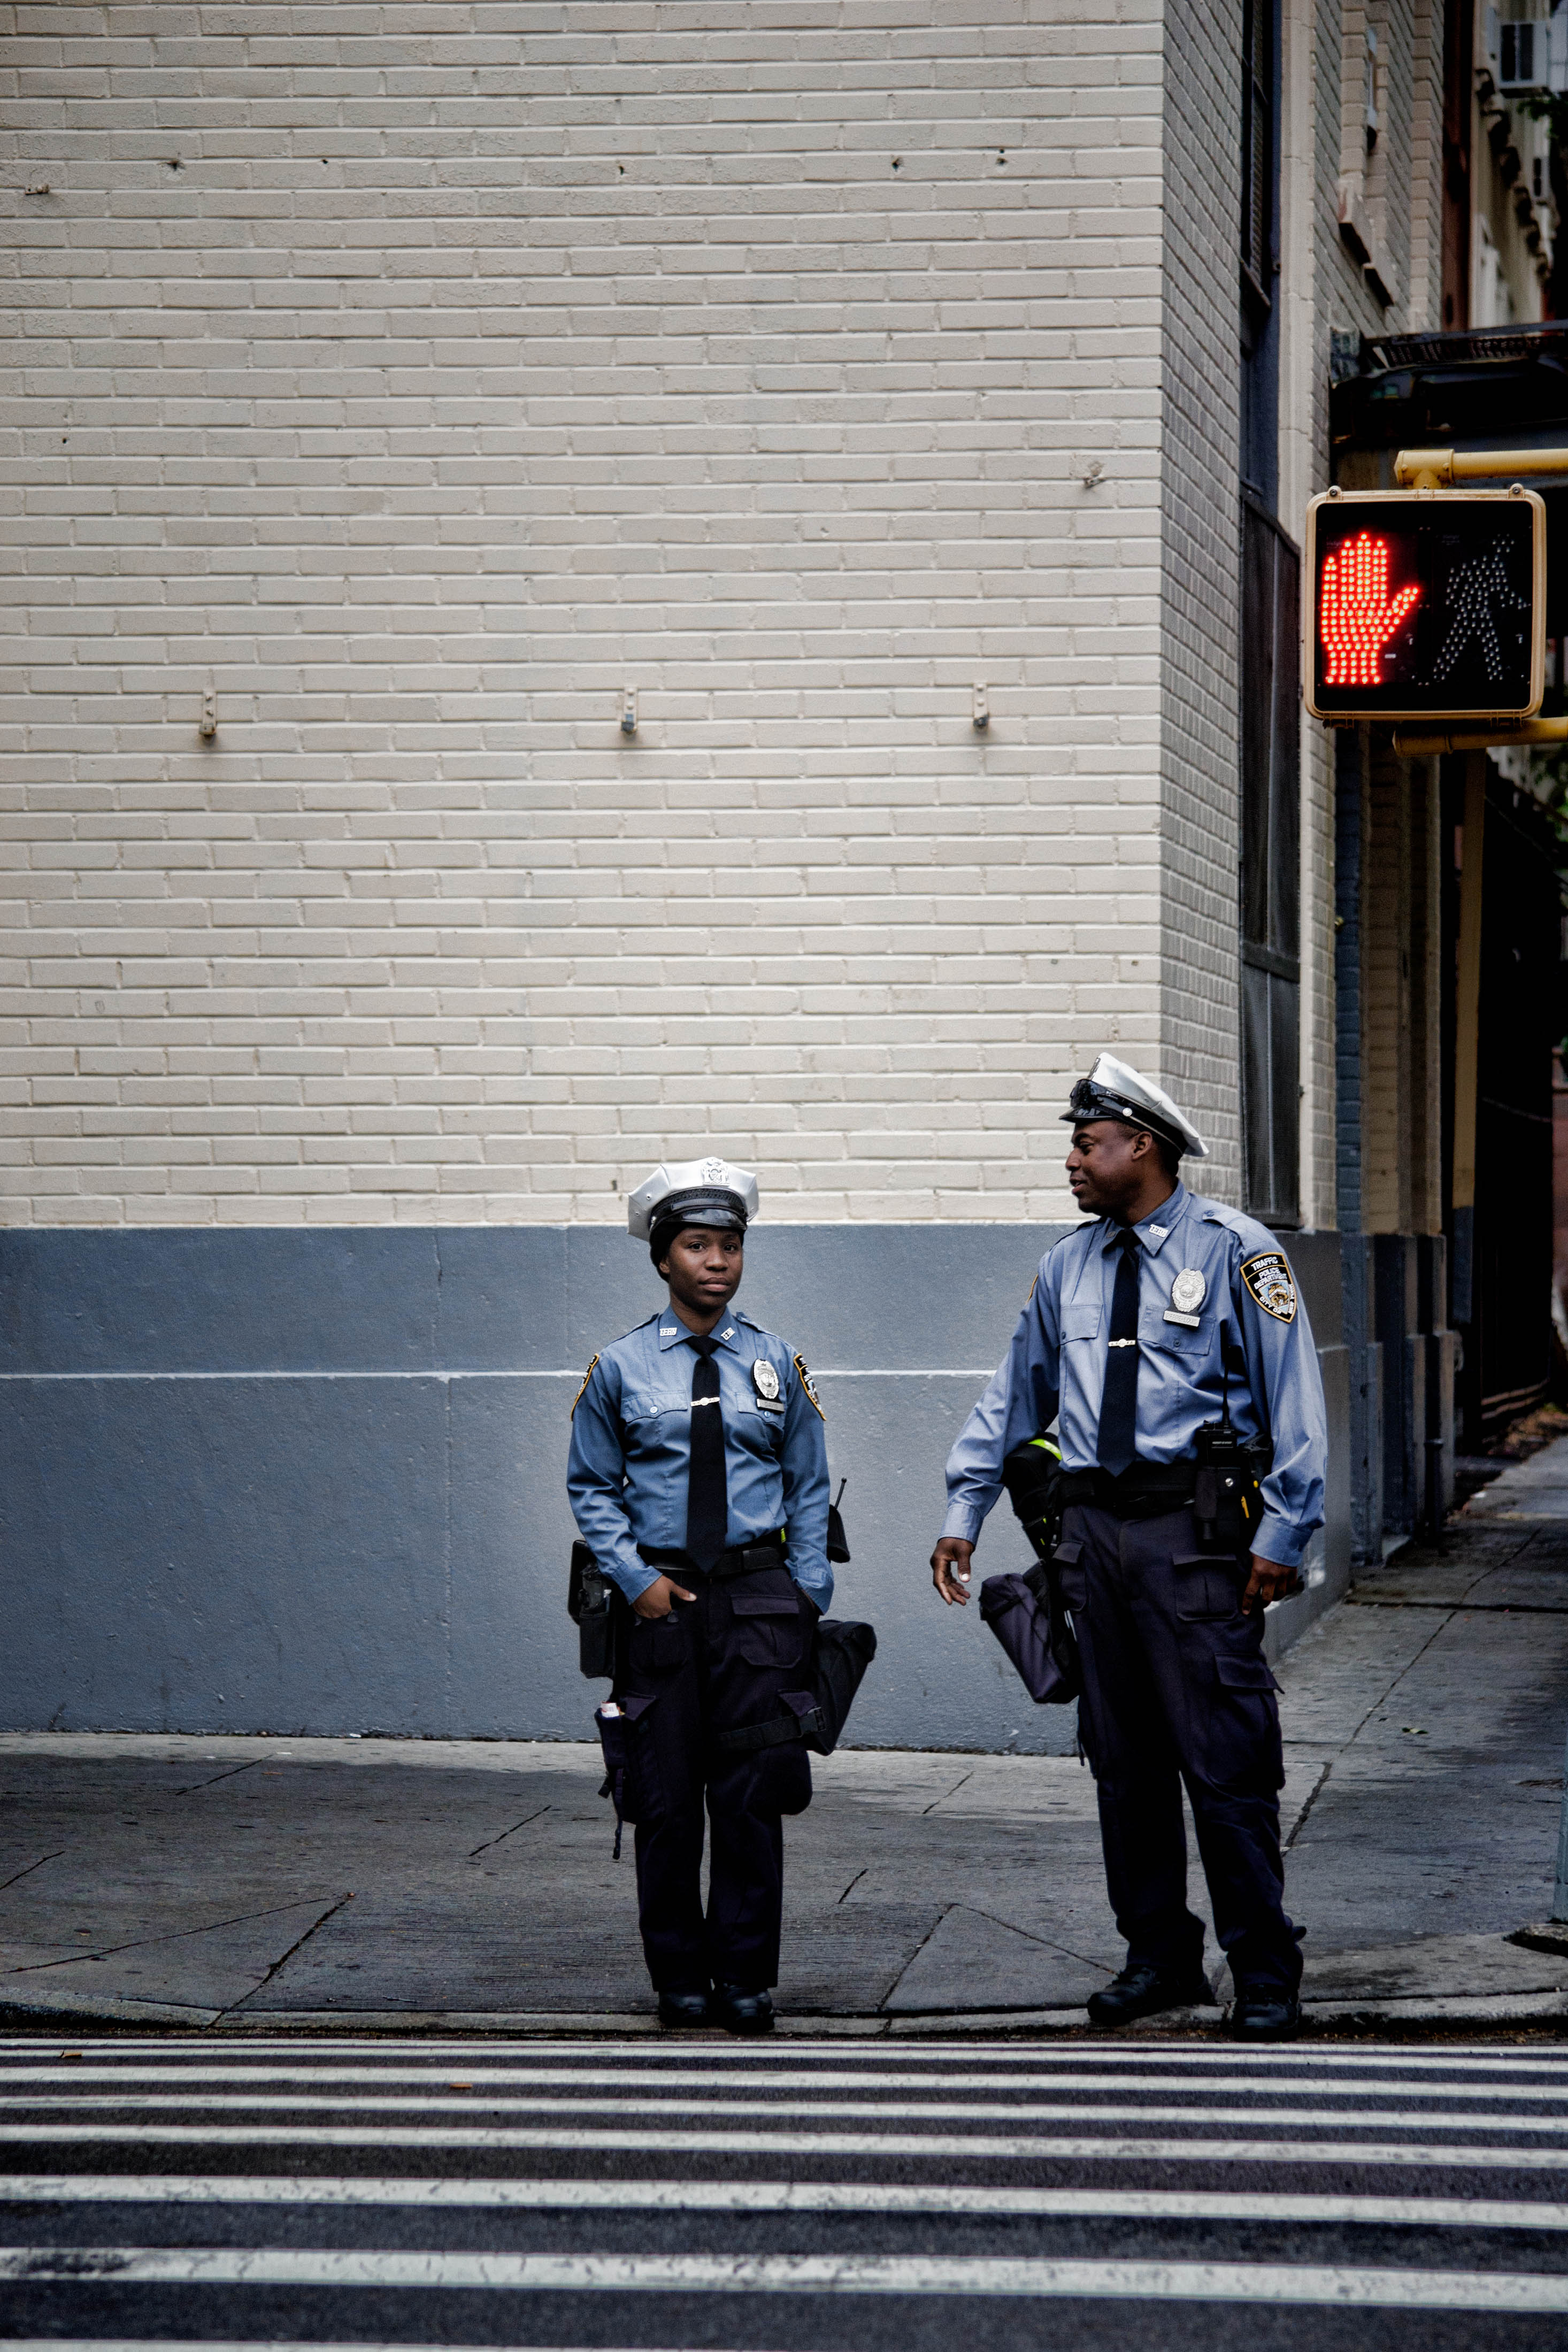
people, road, street, brooklyn, streetphotography, newyork, infrastructure, photograph